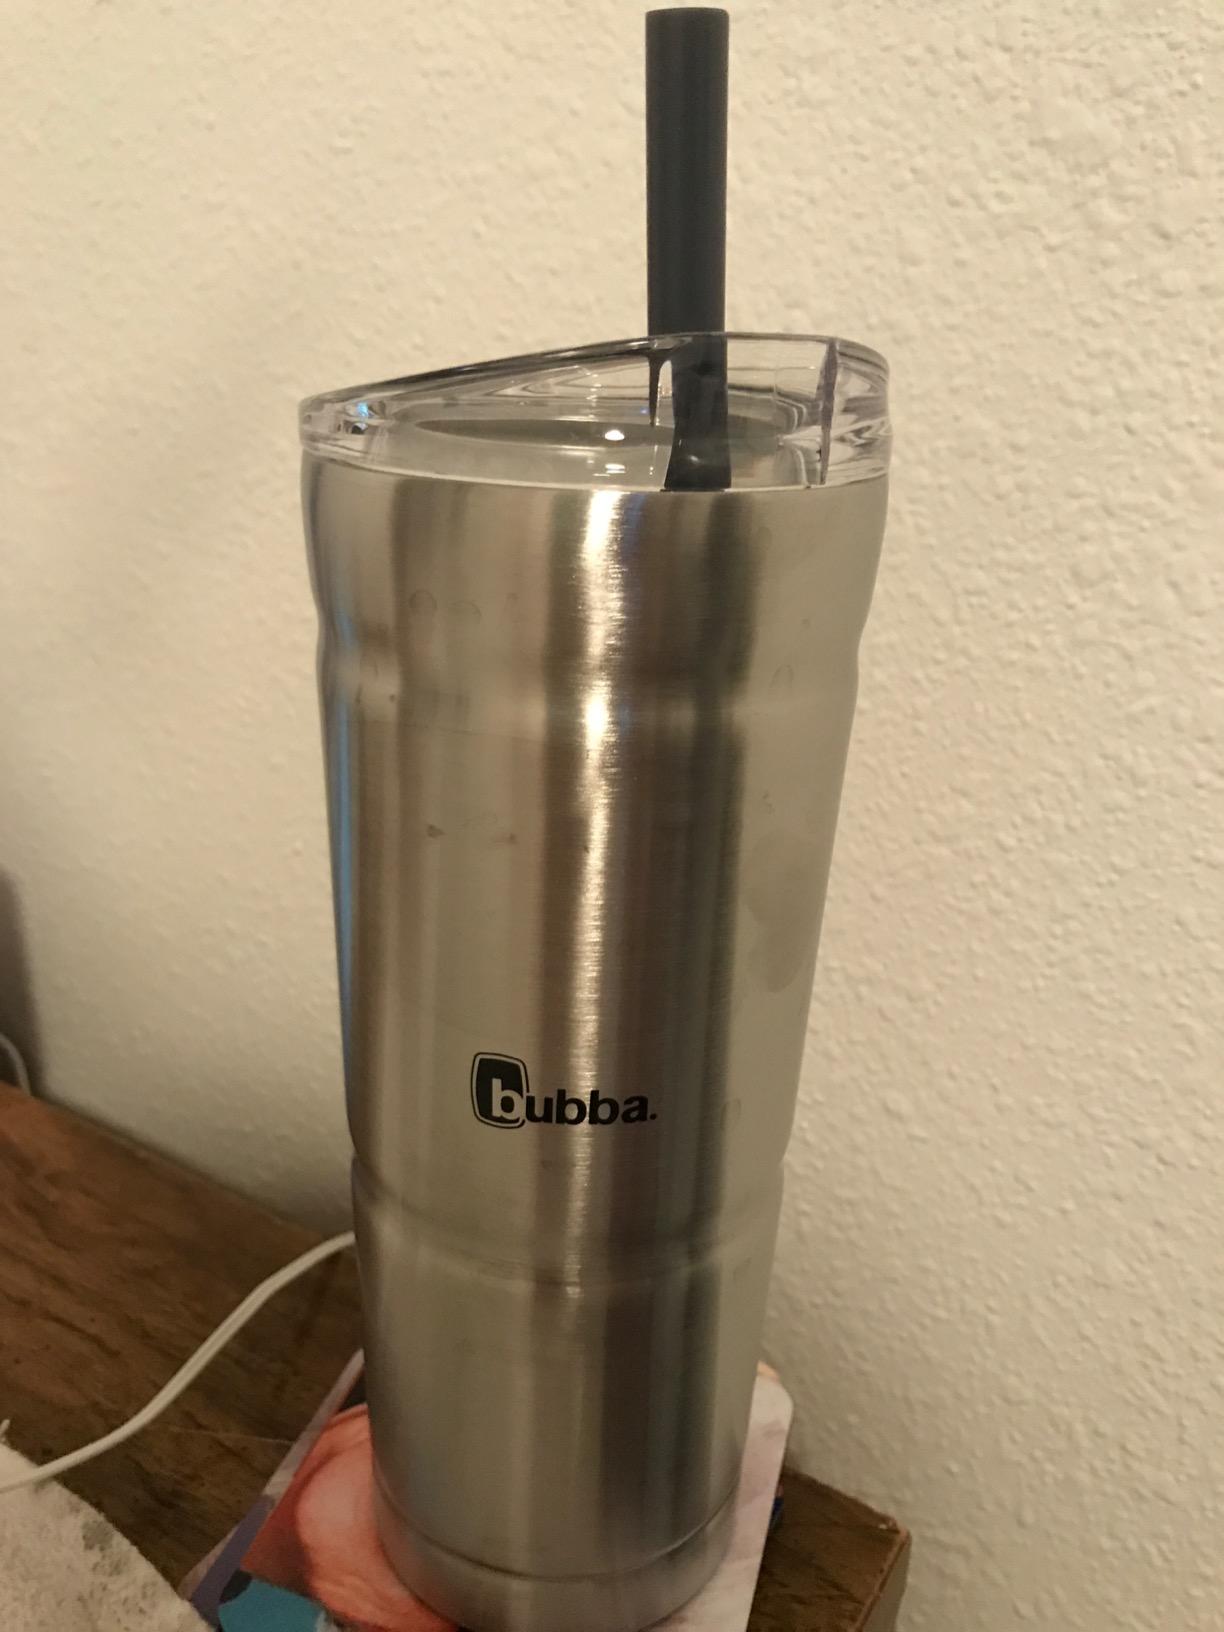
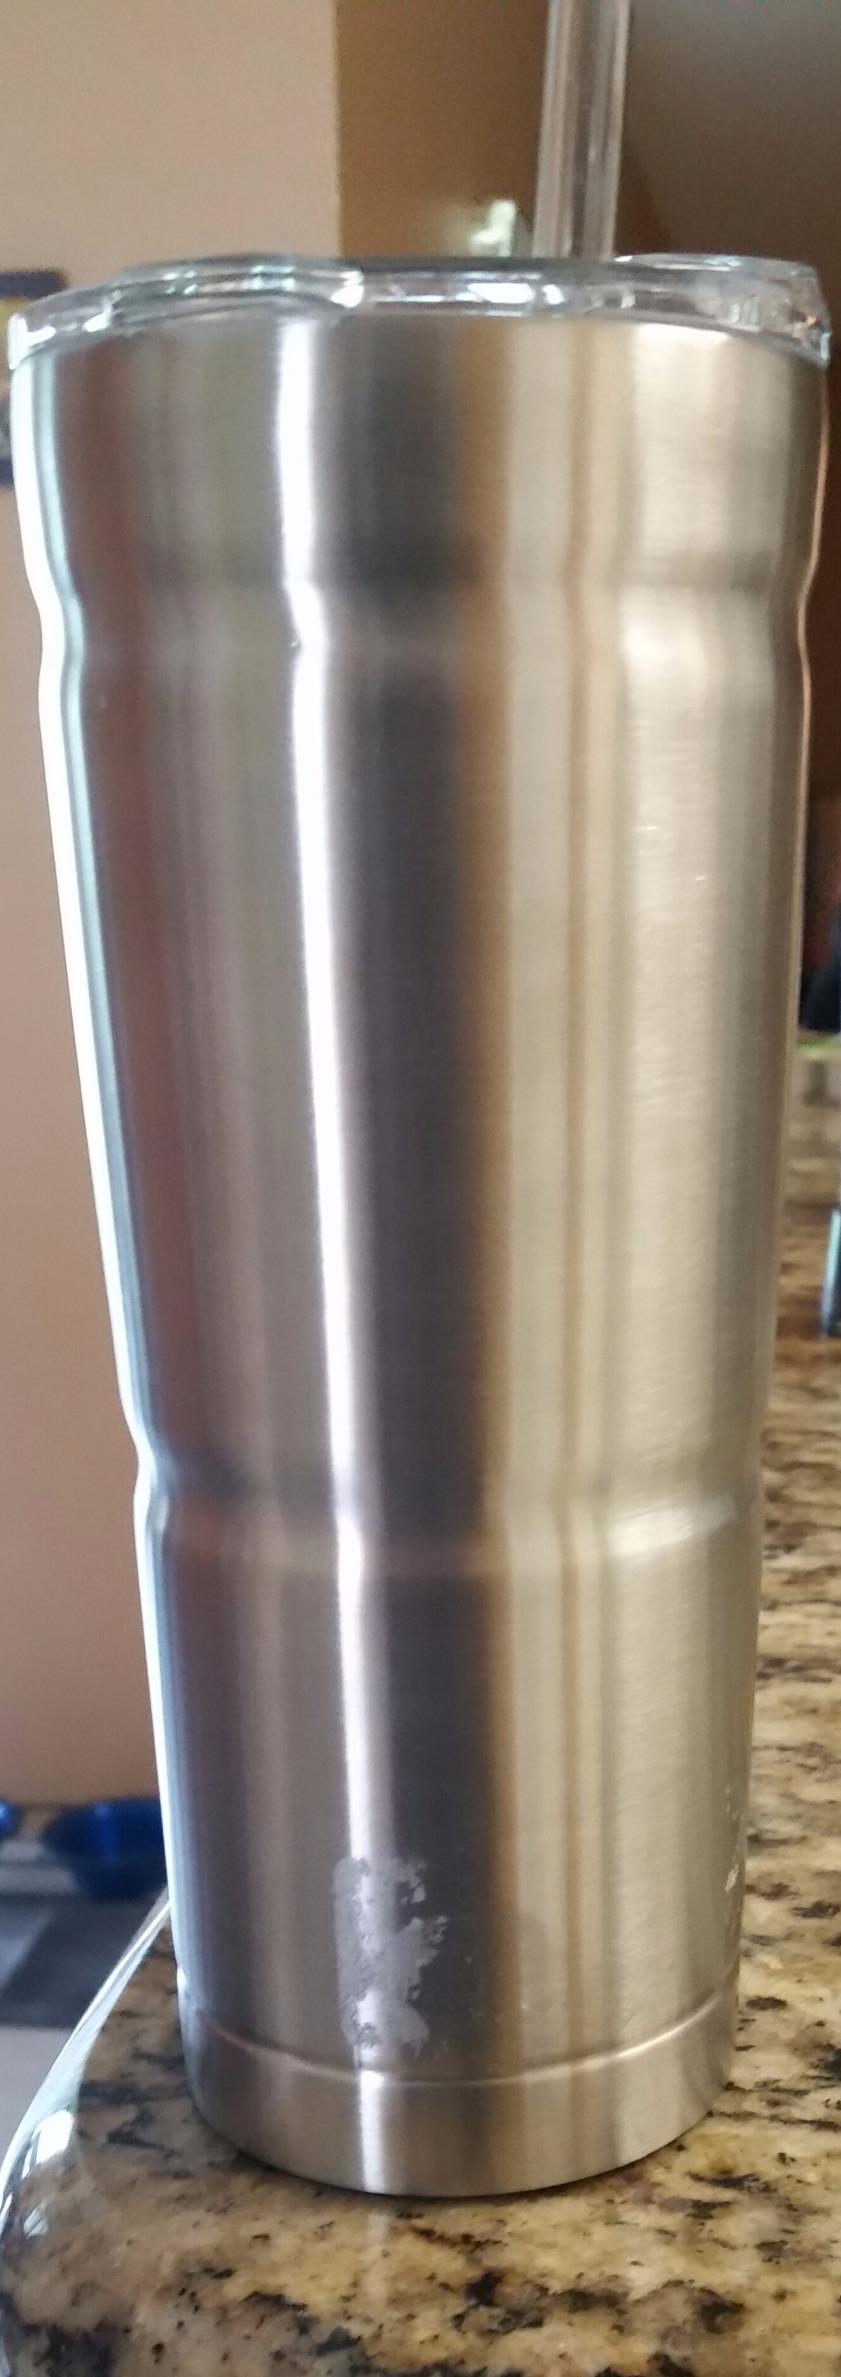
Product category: items_tea
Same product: yes